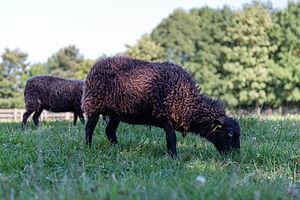
L’Écomusée du pays de Rennes est un écomusée français situé au sud de Rennes.